Roann Covered Bridge

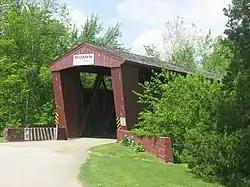
Roann Covered Bridge, May 2012

4th Roann Covered Bridge is a historic Howe Truss covered bridge located in Paw Paw Township, Wabash County, Indiana. It was built in 1877 by the Smith Bridge Company of Toledo, Ohio and crosses the Eel River. It measures 288 feet long and is 15 feet, 4 inches wide. The bridge has painted board and batten siding.